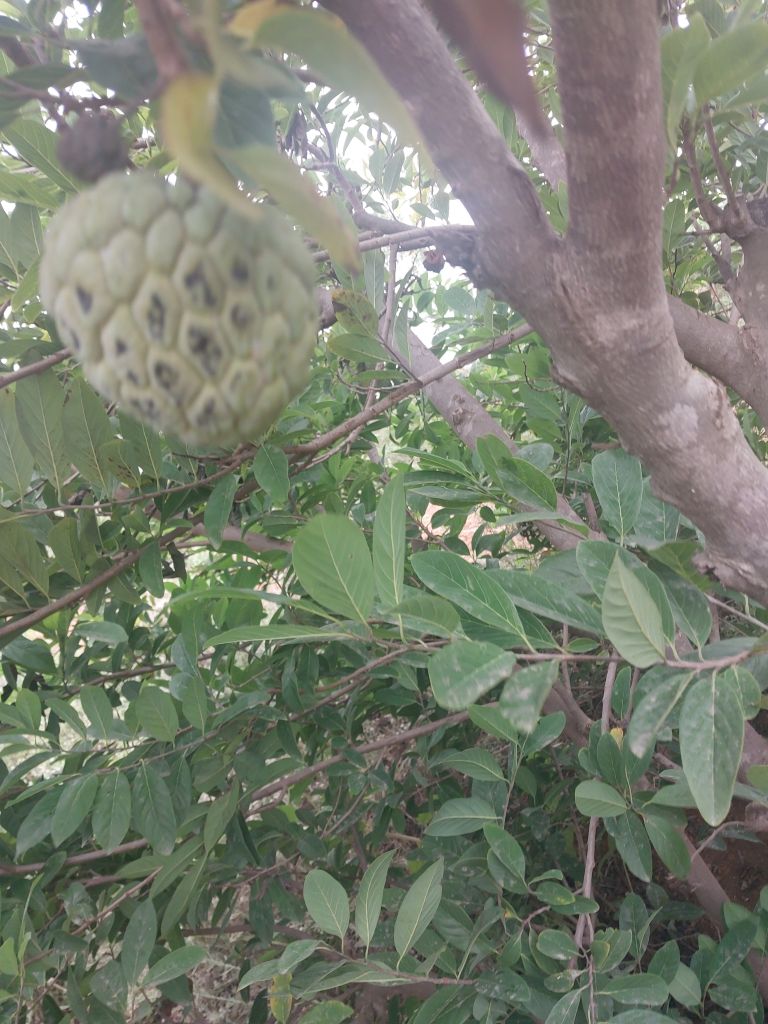
Disease label: Blank Canker